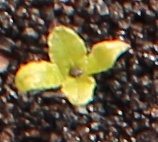
Label: Sugar beet